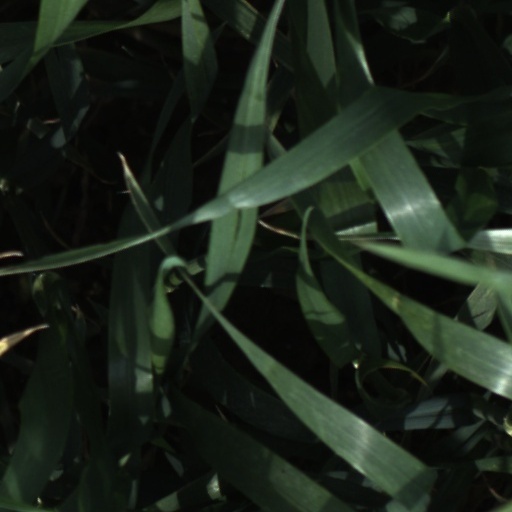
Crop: wheat